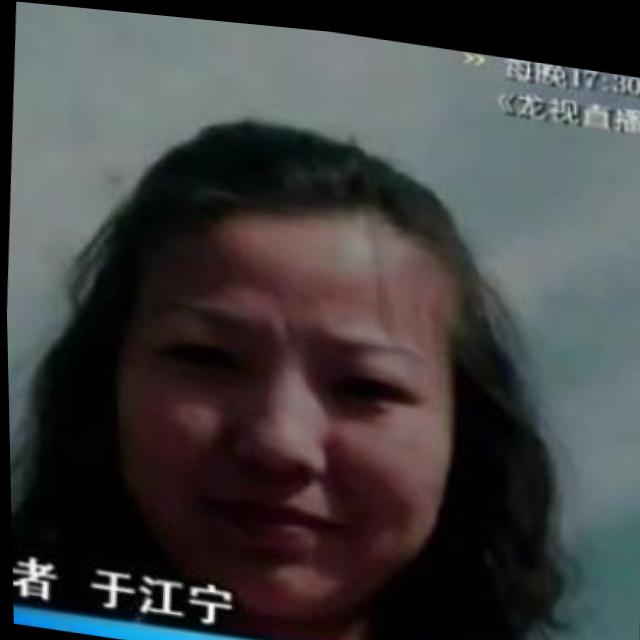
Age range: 21-44